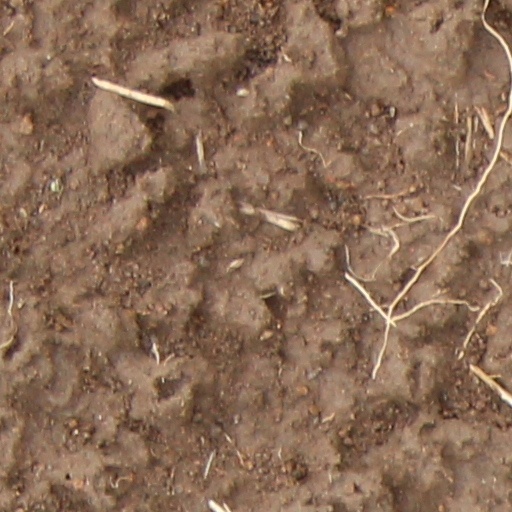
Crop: wheat